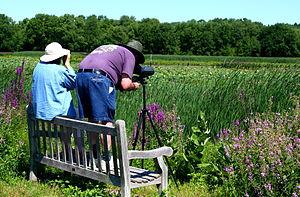
Le Great White Heron National Wildlife Refuge est un National Wildlife Refuge de Floride, aux États-Unis.